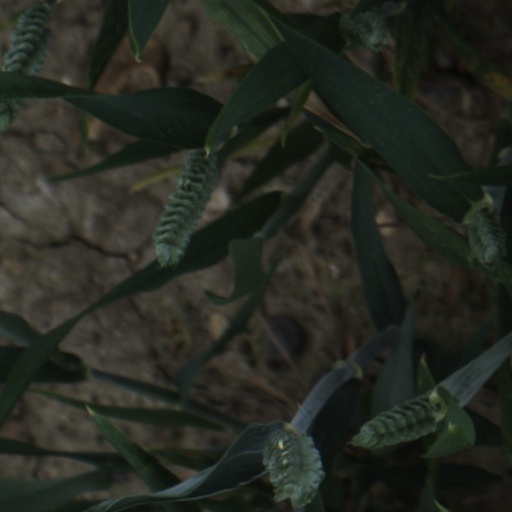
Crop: wheat